Frida Topno

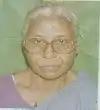
Portrait of Frida Topno

Frida Topno (20 September 1925 – 6 February 2018) was an Indian politician from Odisha.